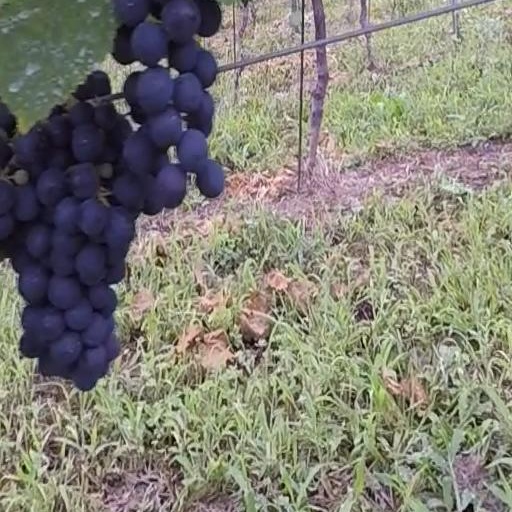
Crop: grape